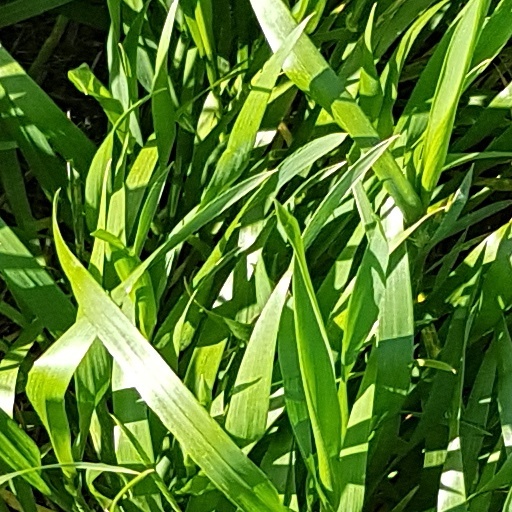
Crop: wheat